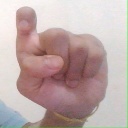
अक्षर: इ